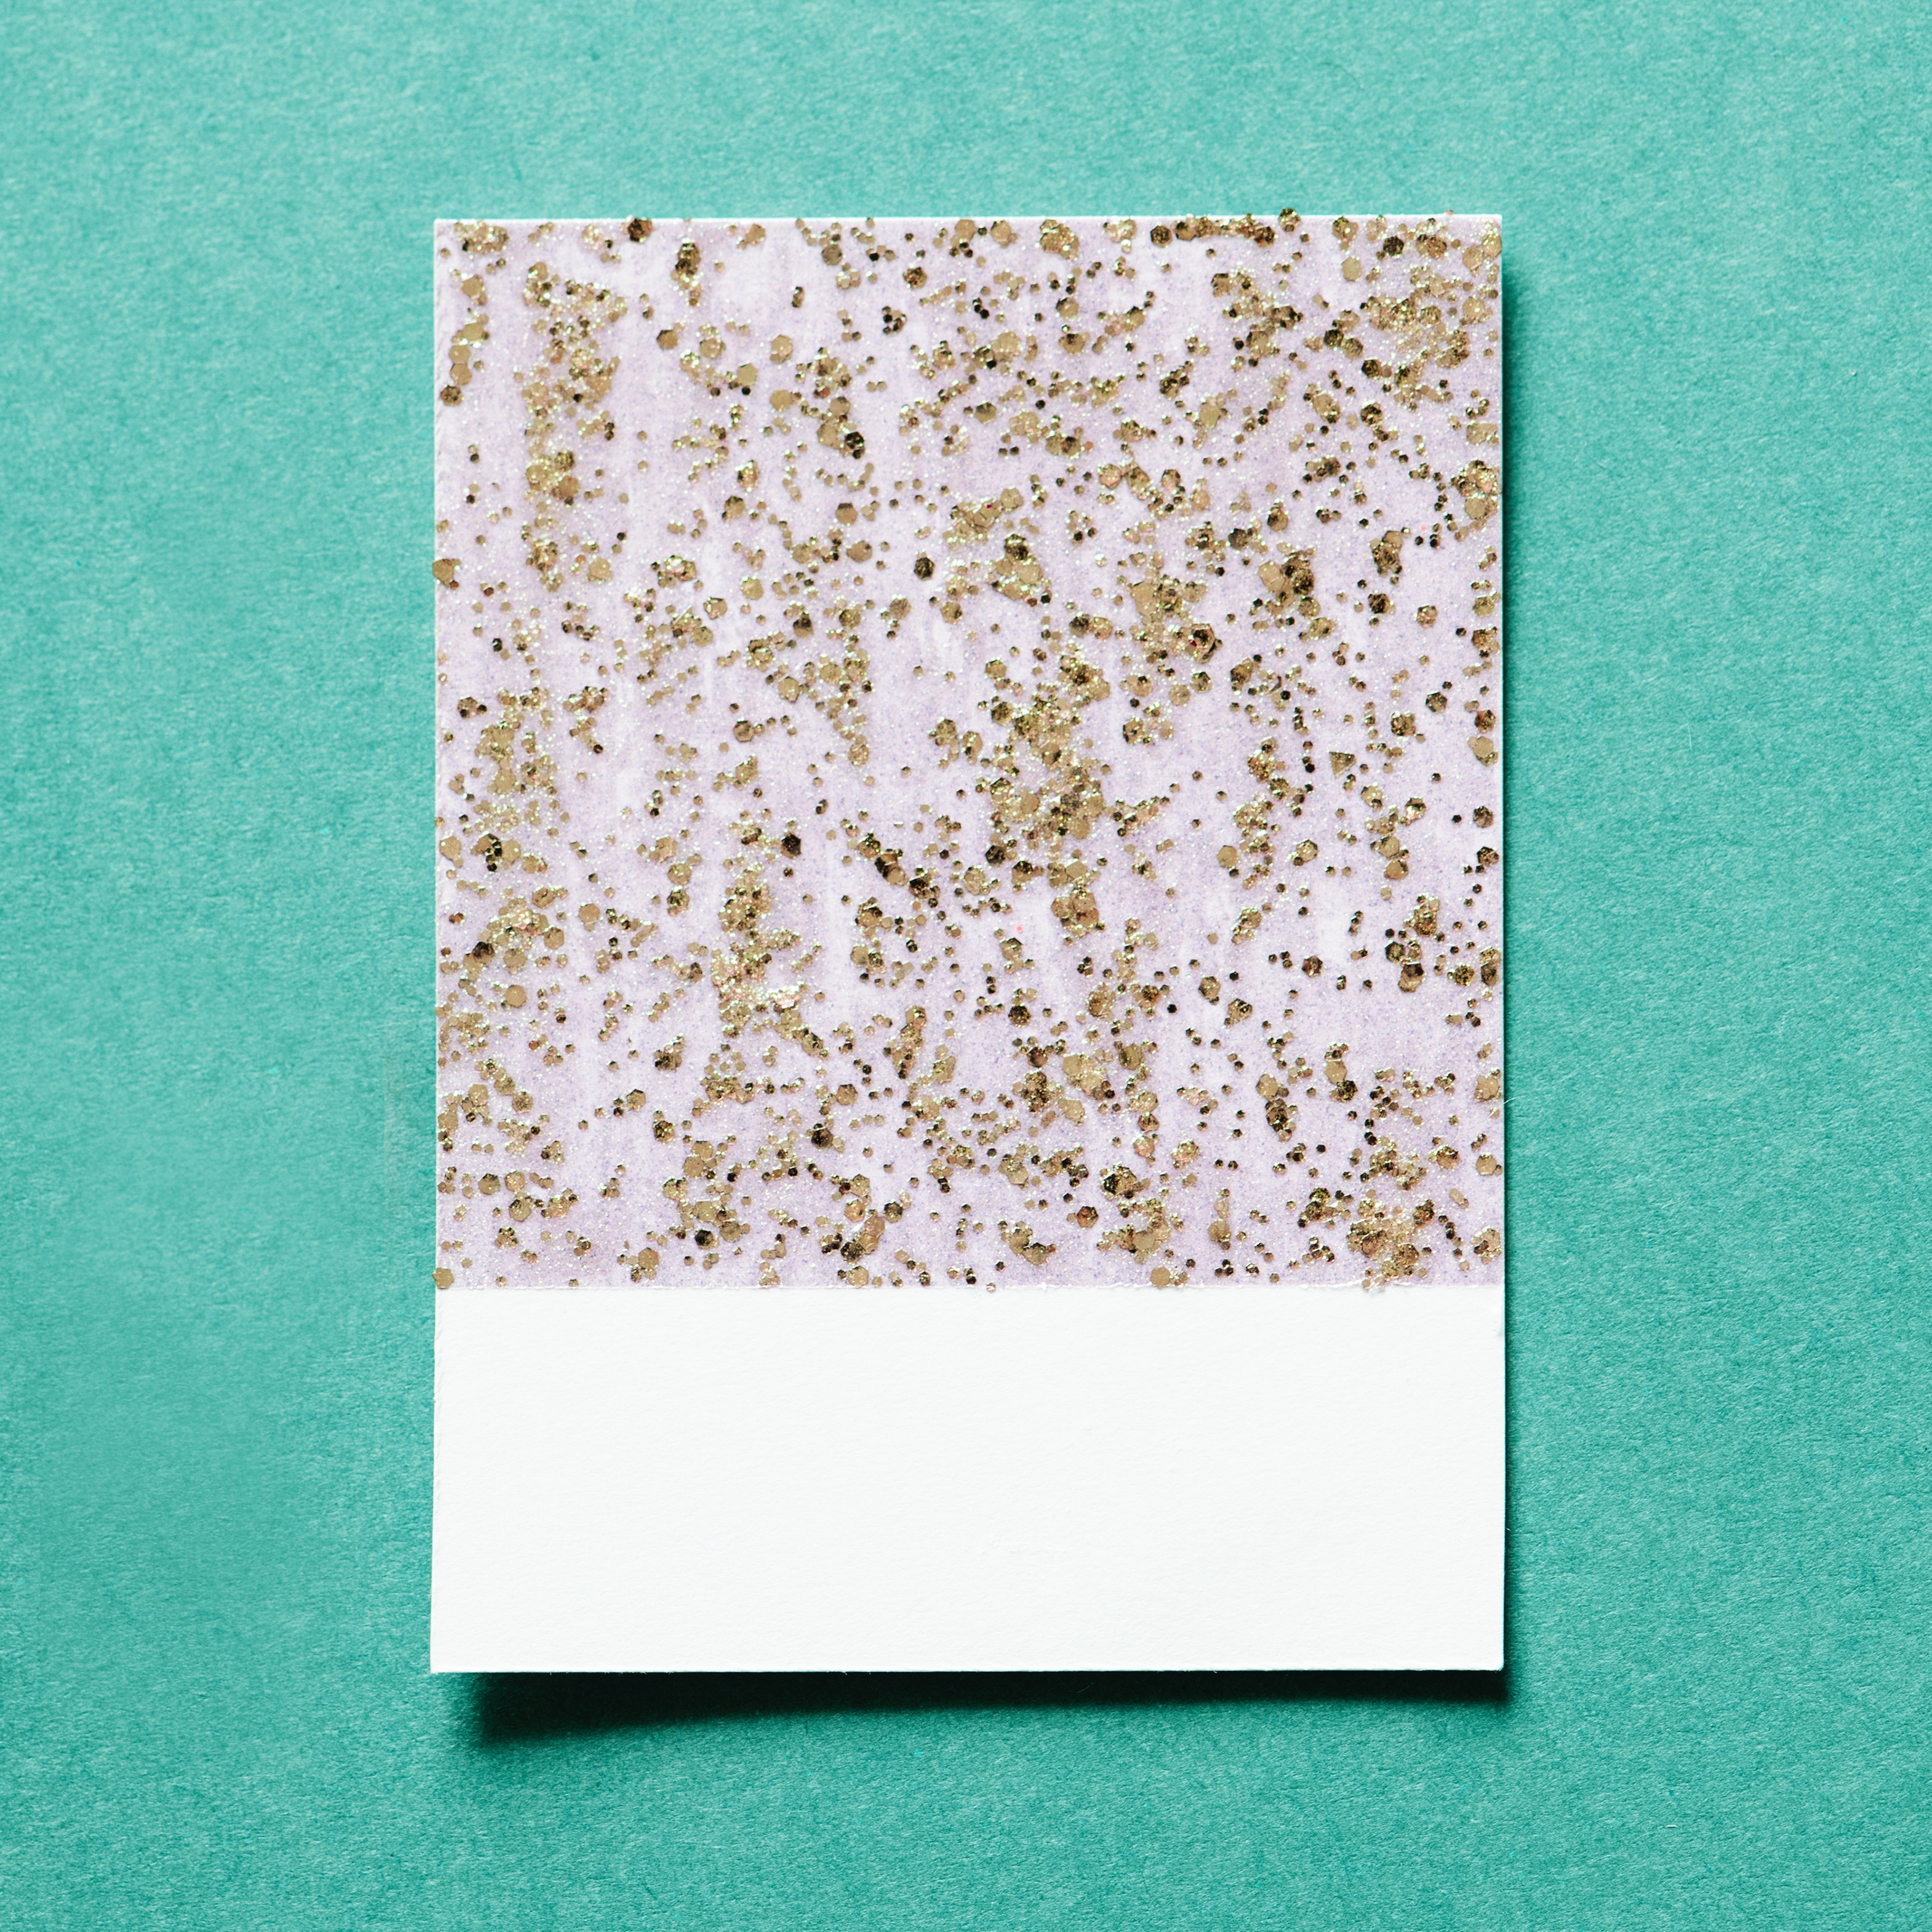
font, rectangle, pattern, paper, wallpaper